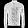
Label: Coat